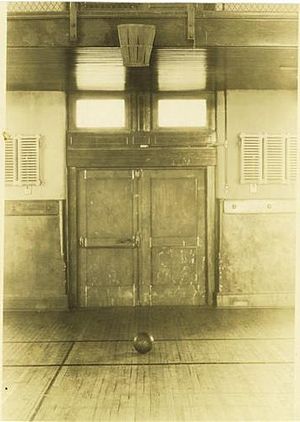
Basketball / Historie
Den første basketballbane
Basketball er en holdsport med to hold, der hver har fem spillere på banen ad gangen. Points scores ved at kaste en basketballbold i modstanderholdets kurv. Vinderen er det hold, som scorer flest points i løbet af en kamp. Basketball er blandt de mest populære og udbredte sportsgrene i verden. Som konkurrencesport spilles basketball indendørs, men sporten er også udbredt udendørs, hvor man bl.a. spiller streetball.